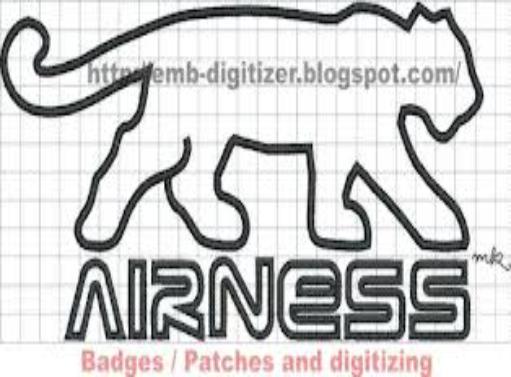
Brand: Airness
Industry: Clothes